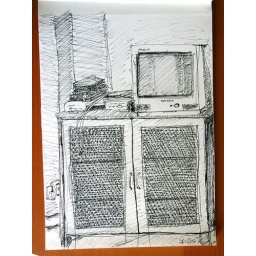
following the instructions for medicine cabinet in danny gregory's book creative licence